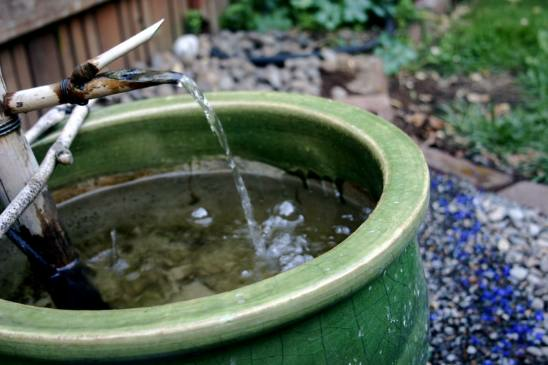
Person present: No